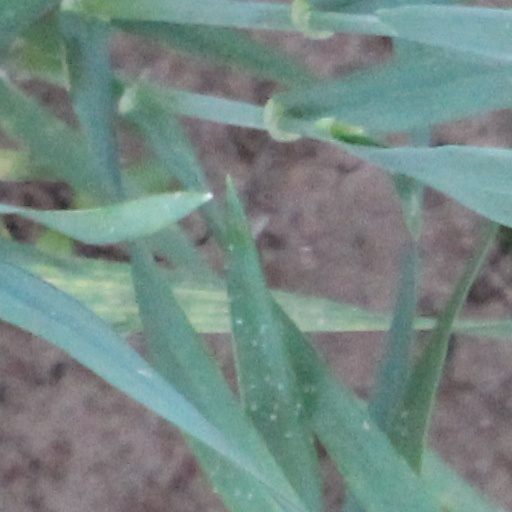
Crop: wheat